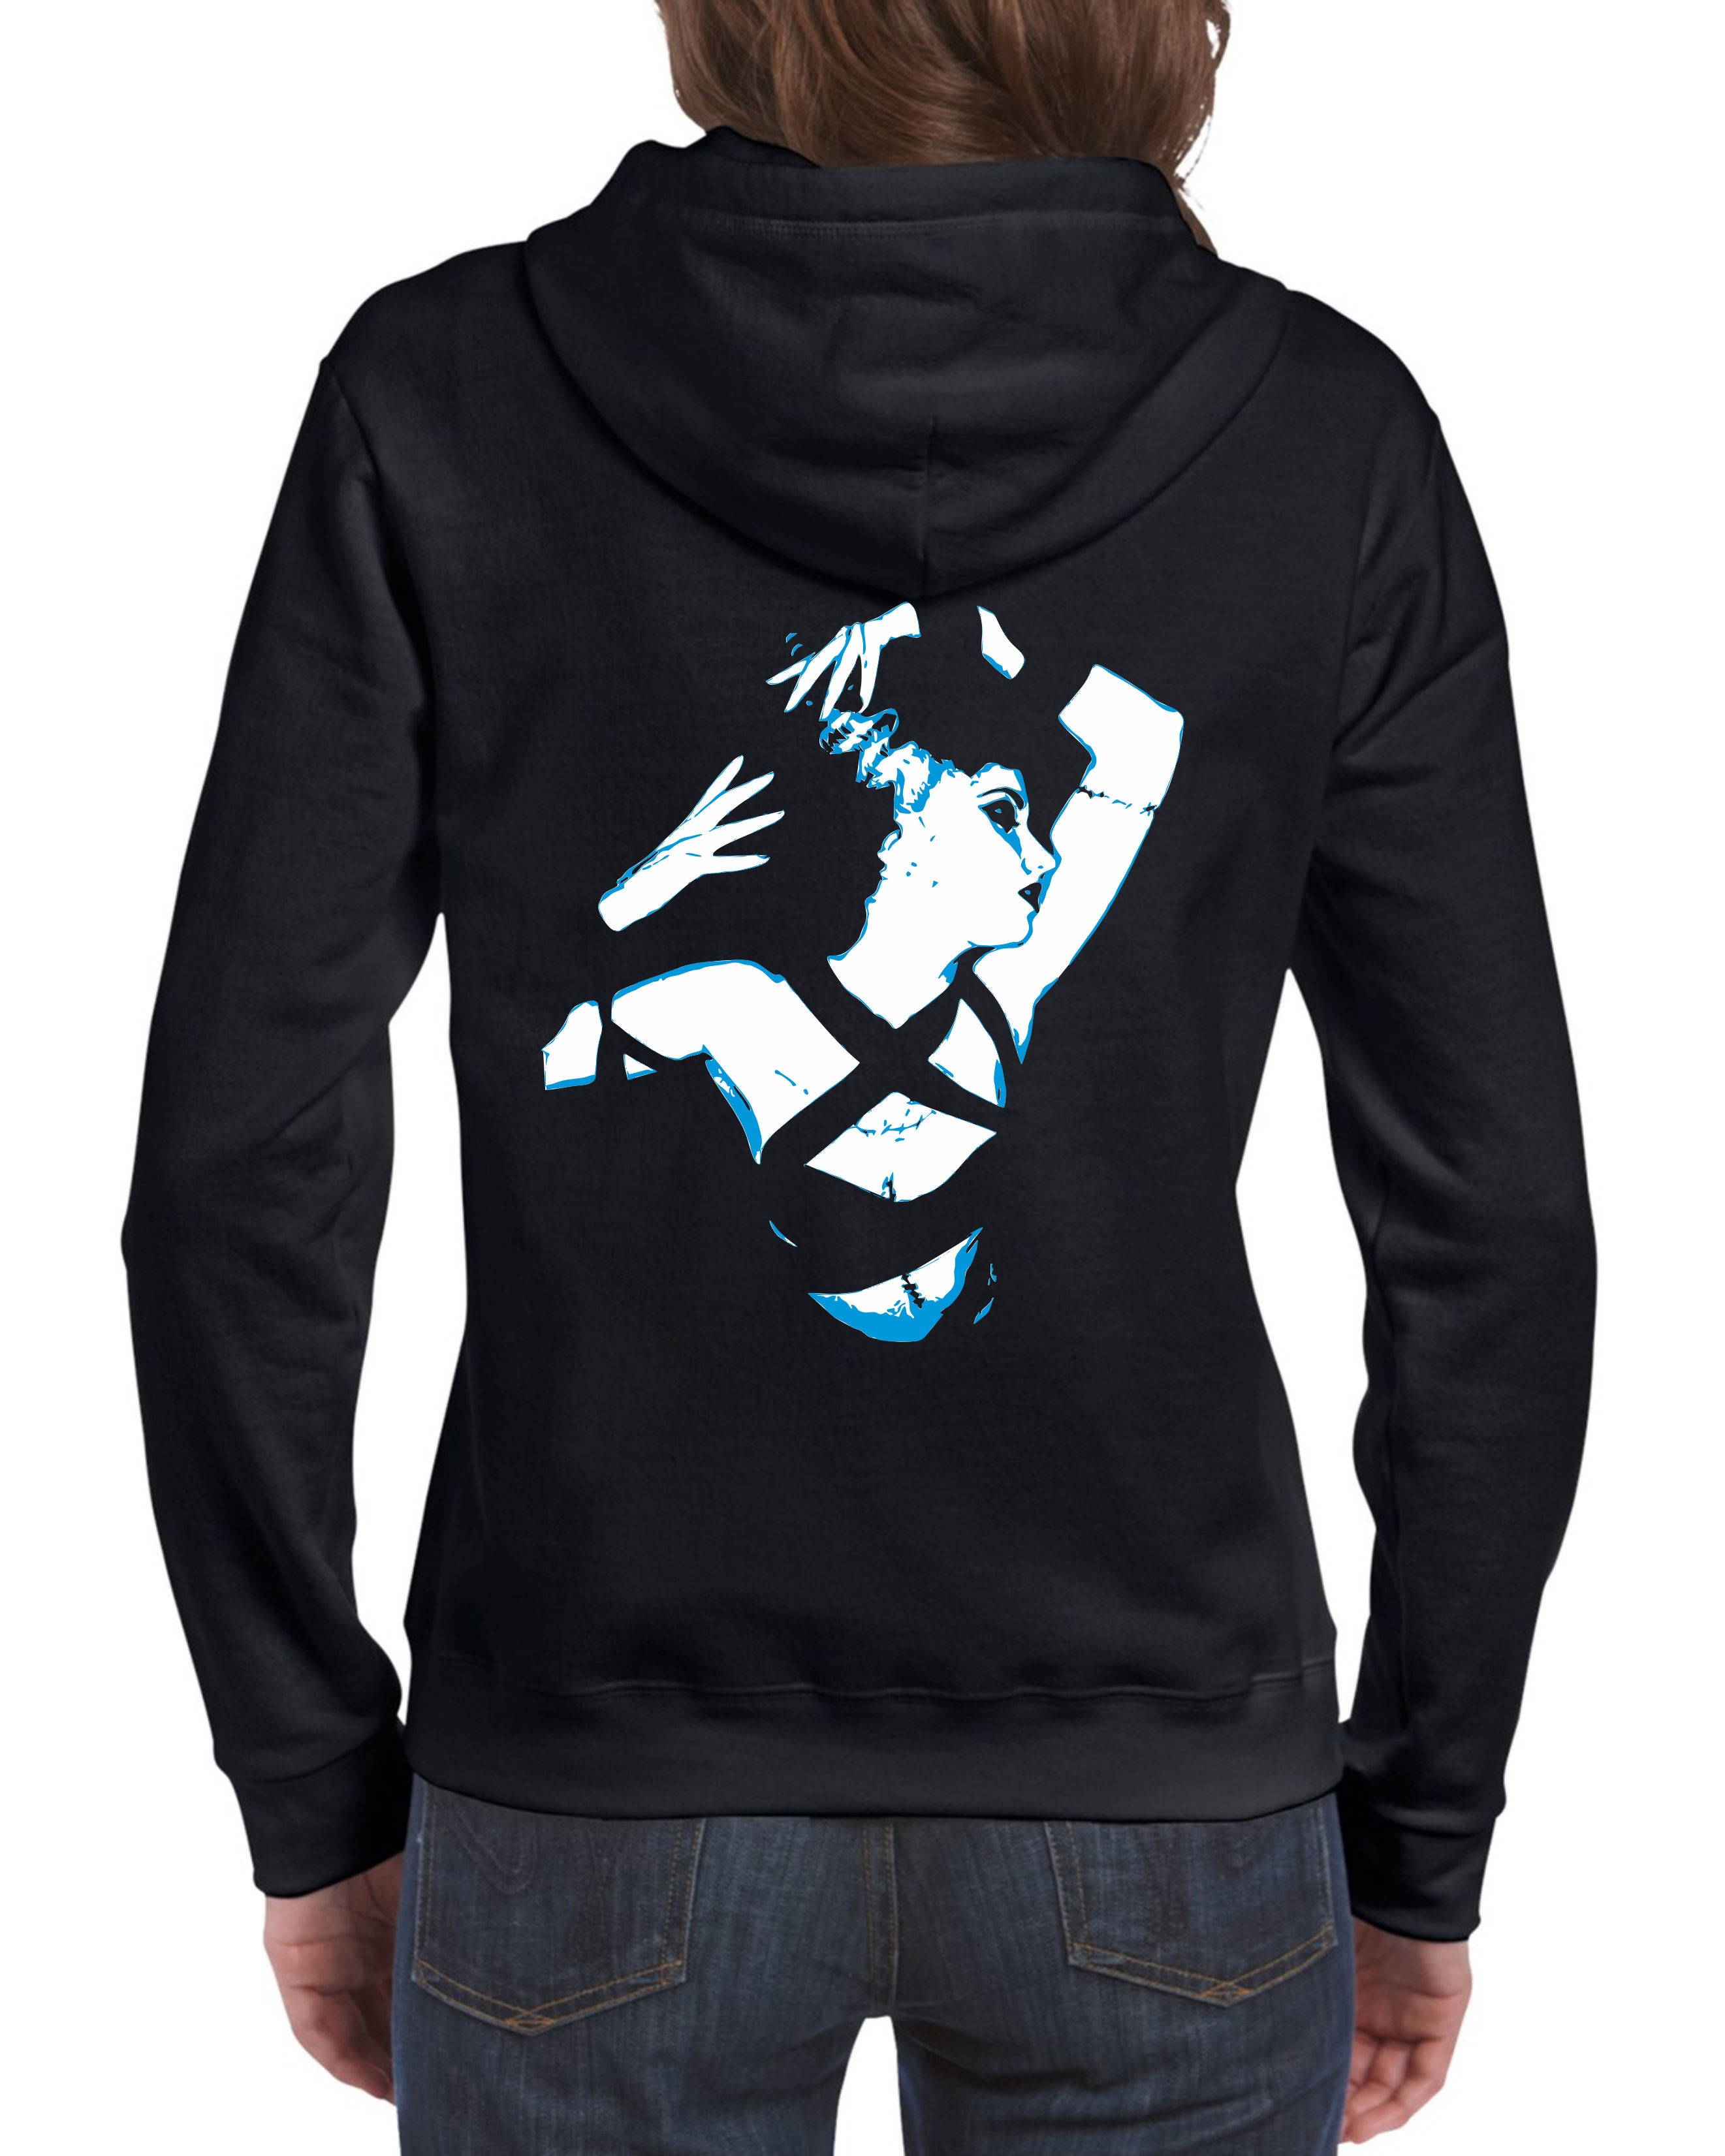
female, fashion, clothing, hoodie, jacket, outerwear, sweater, sweatshirt, hood, textile, design, apparel, clothes, hooded, template, sleeve, t shirt, long sleeved t shirt